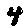
Label: 4